Describe the emotion expressed in this image:  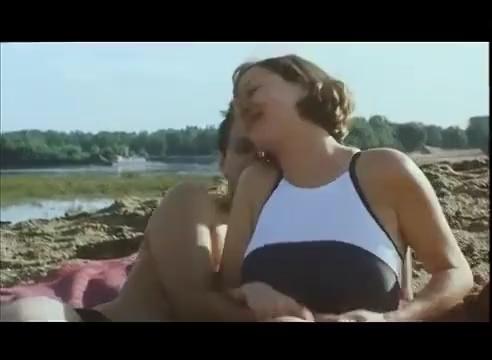
This person displays Fear, valence and arousal with high intensity.